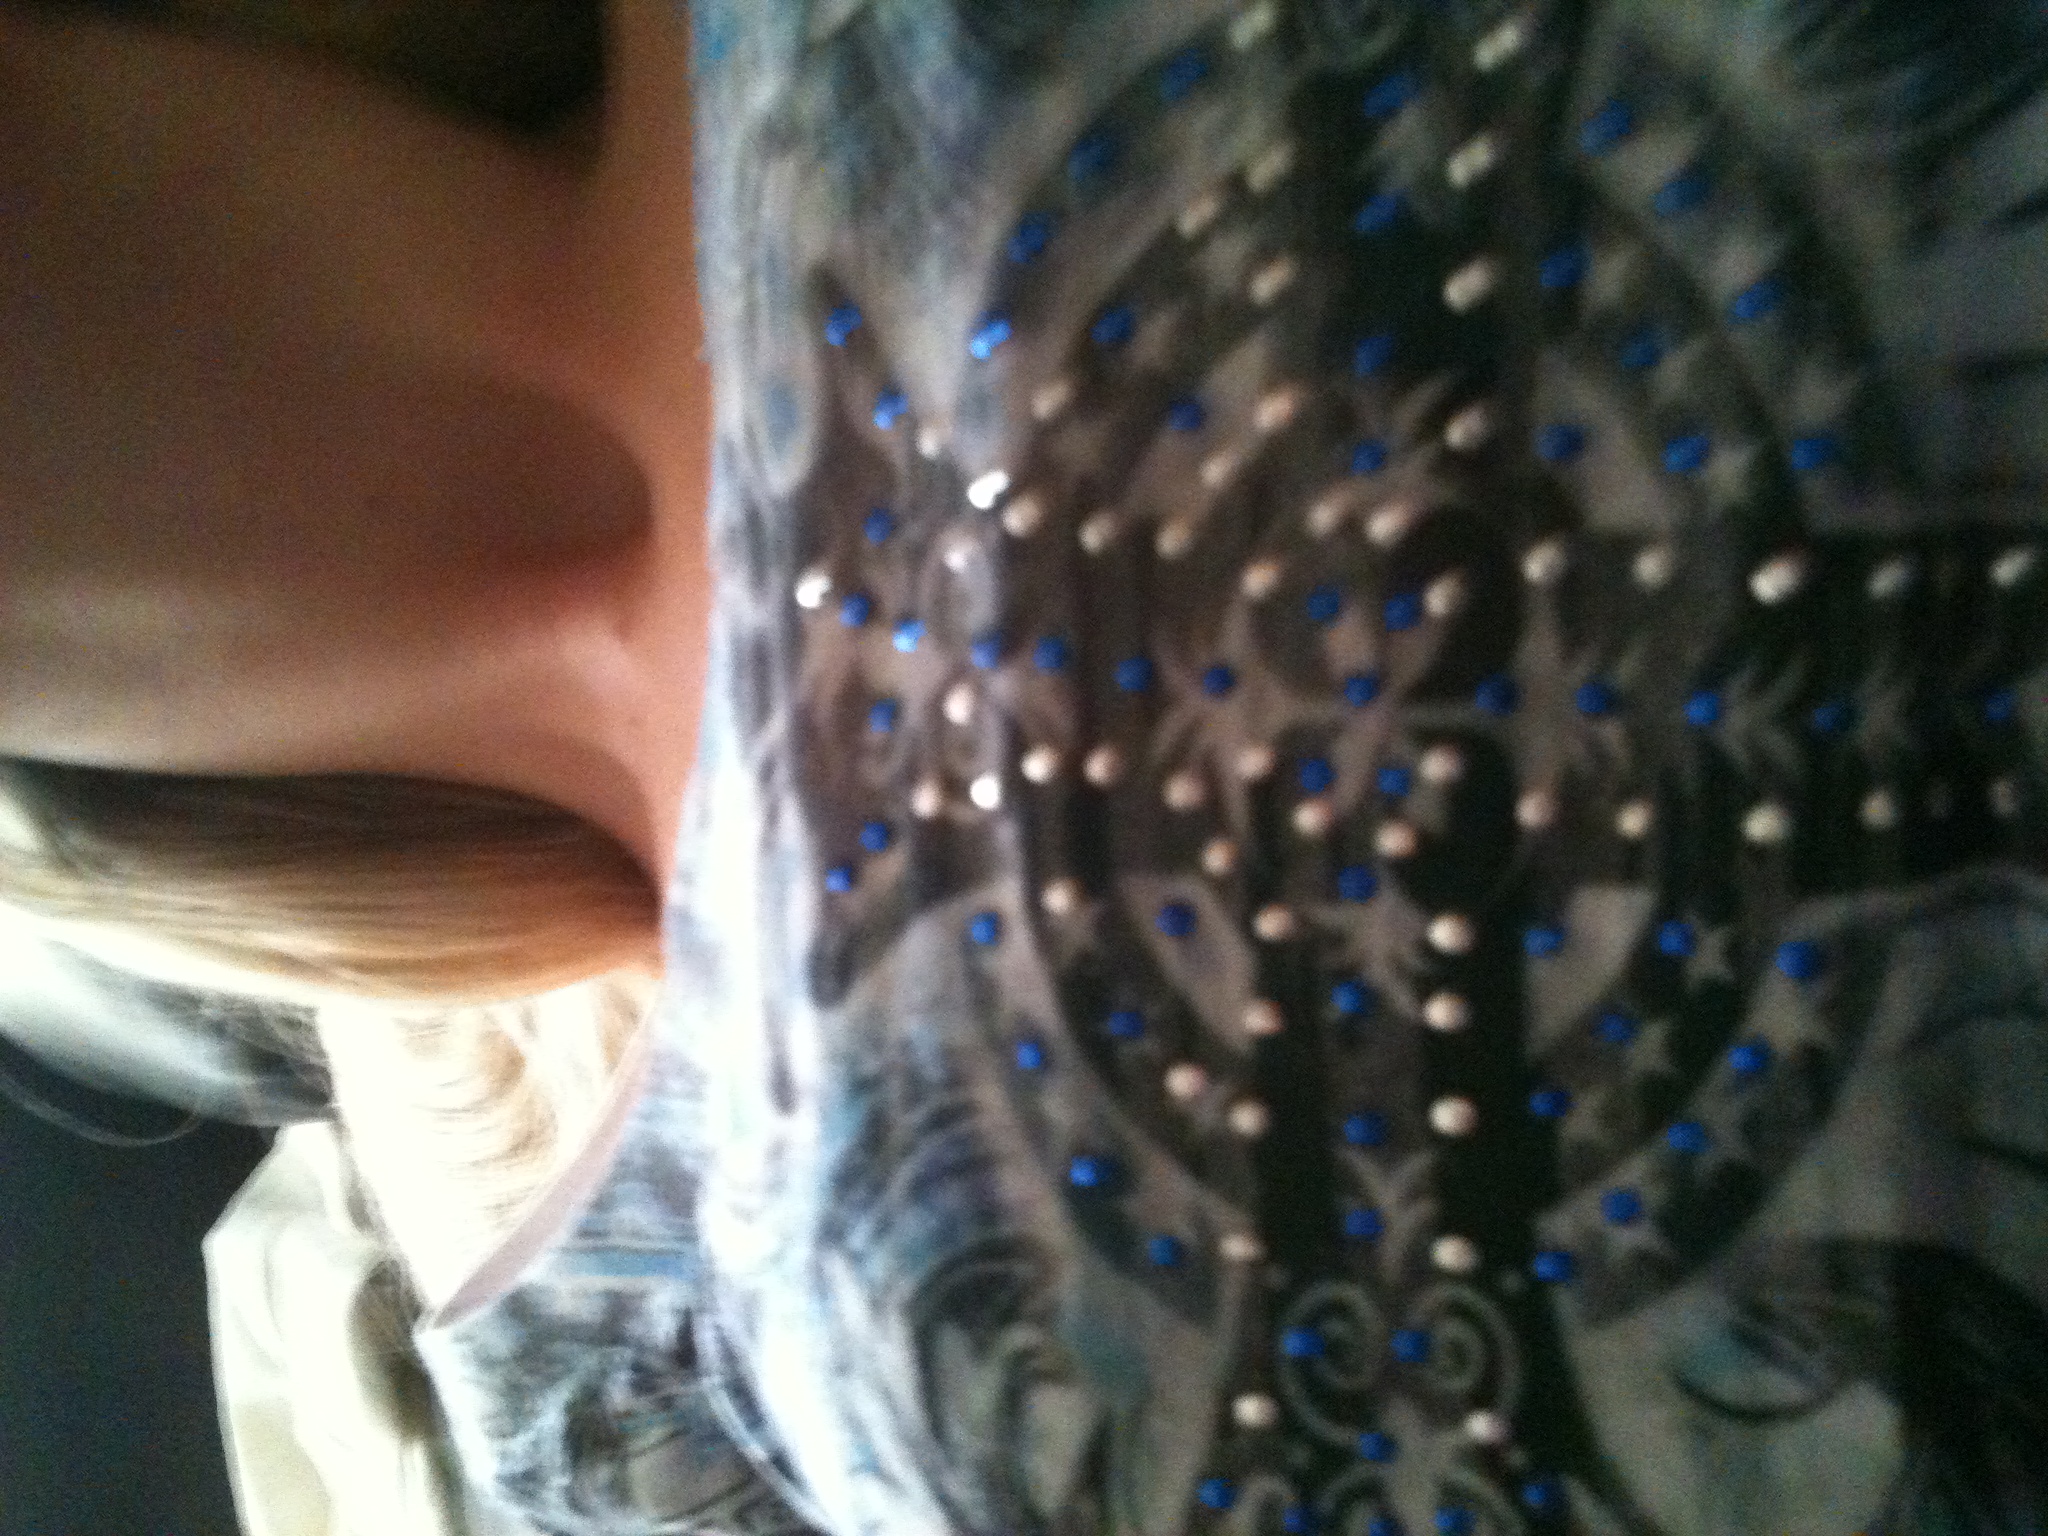Question: This hurt?
Answer: no